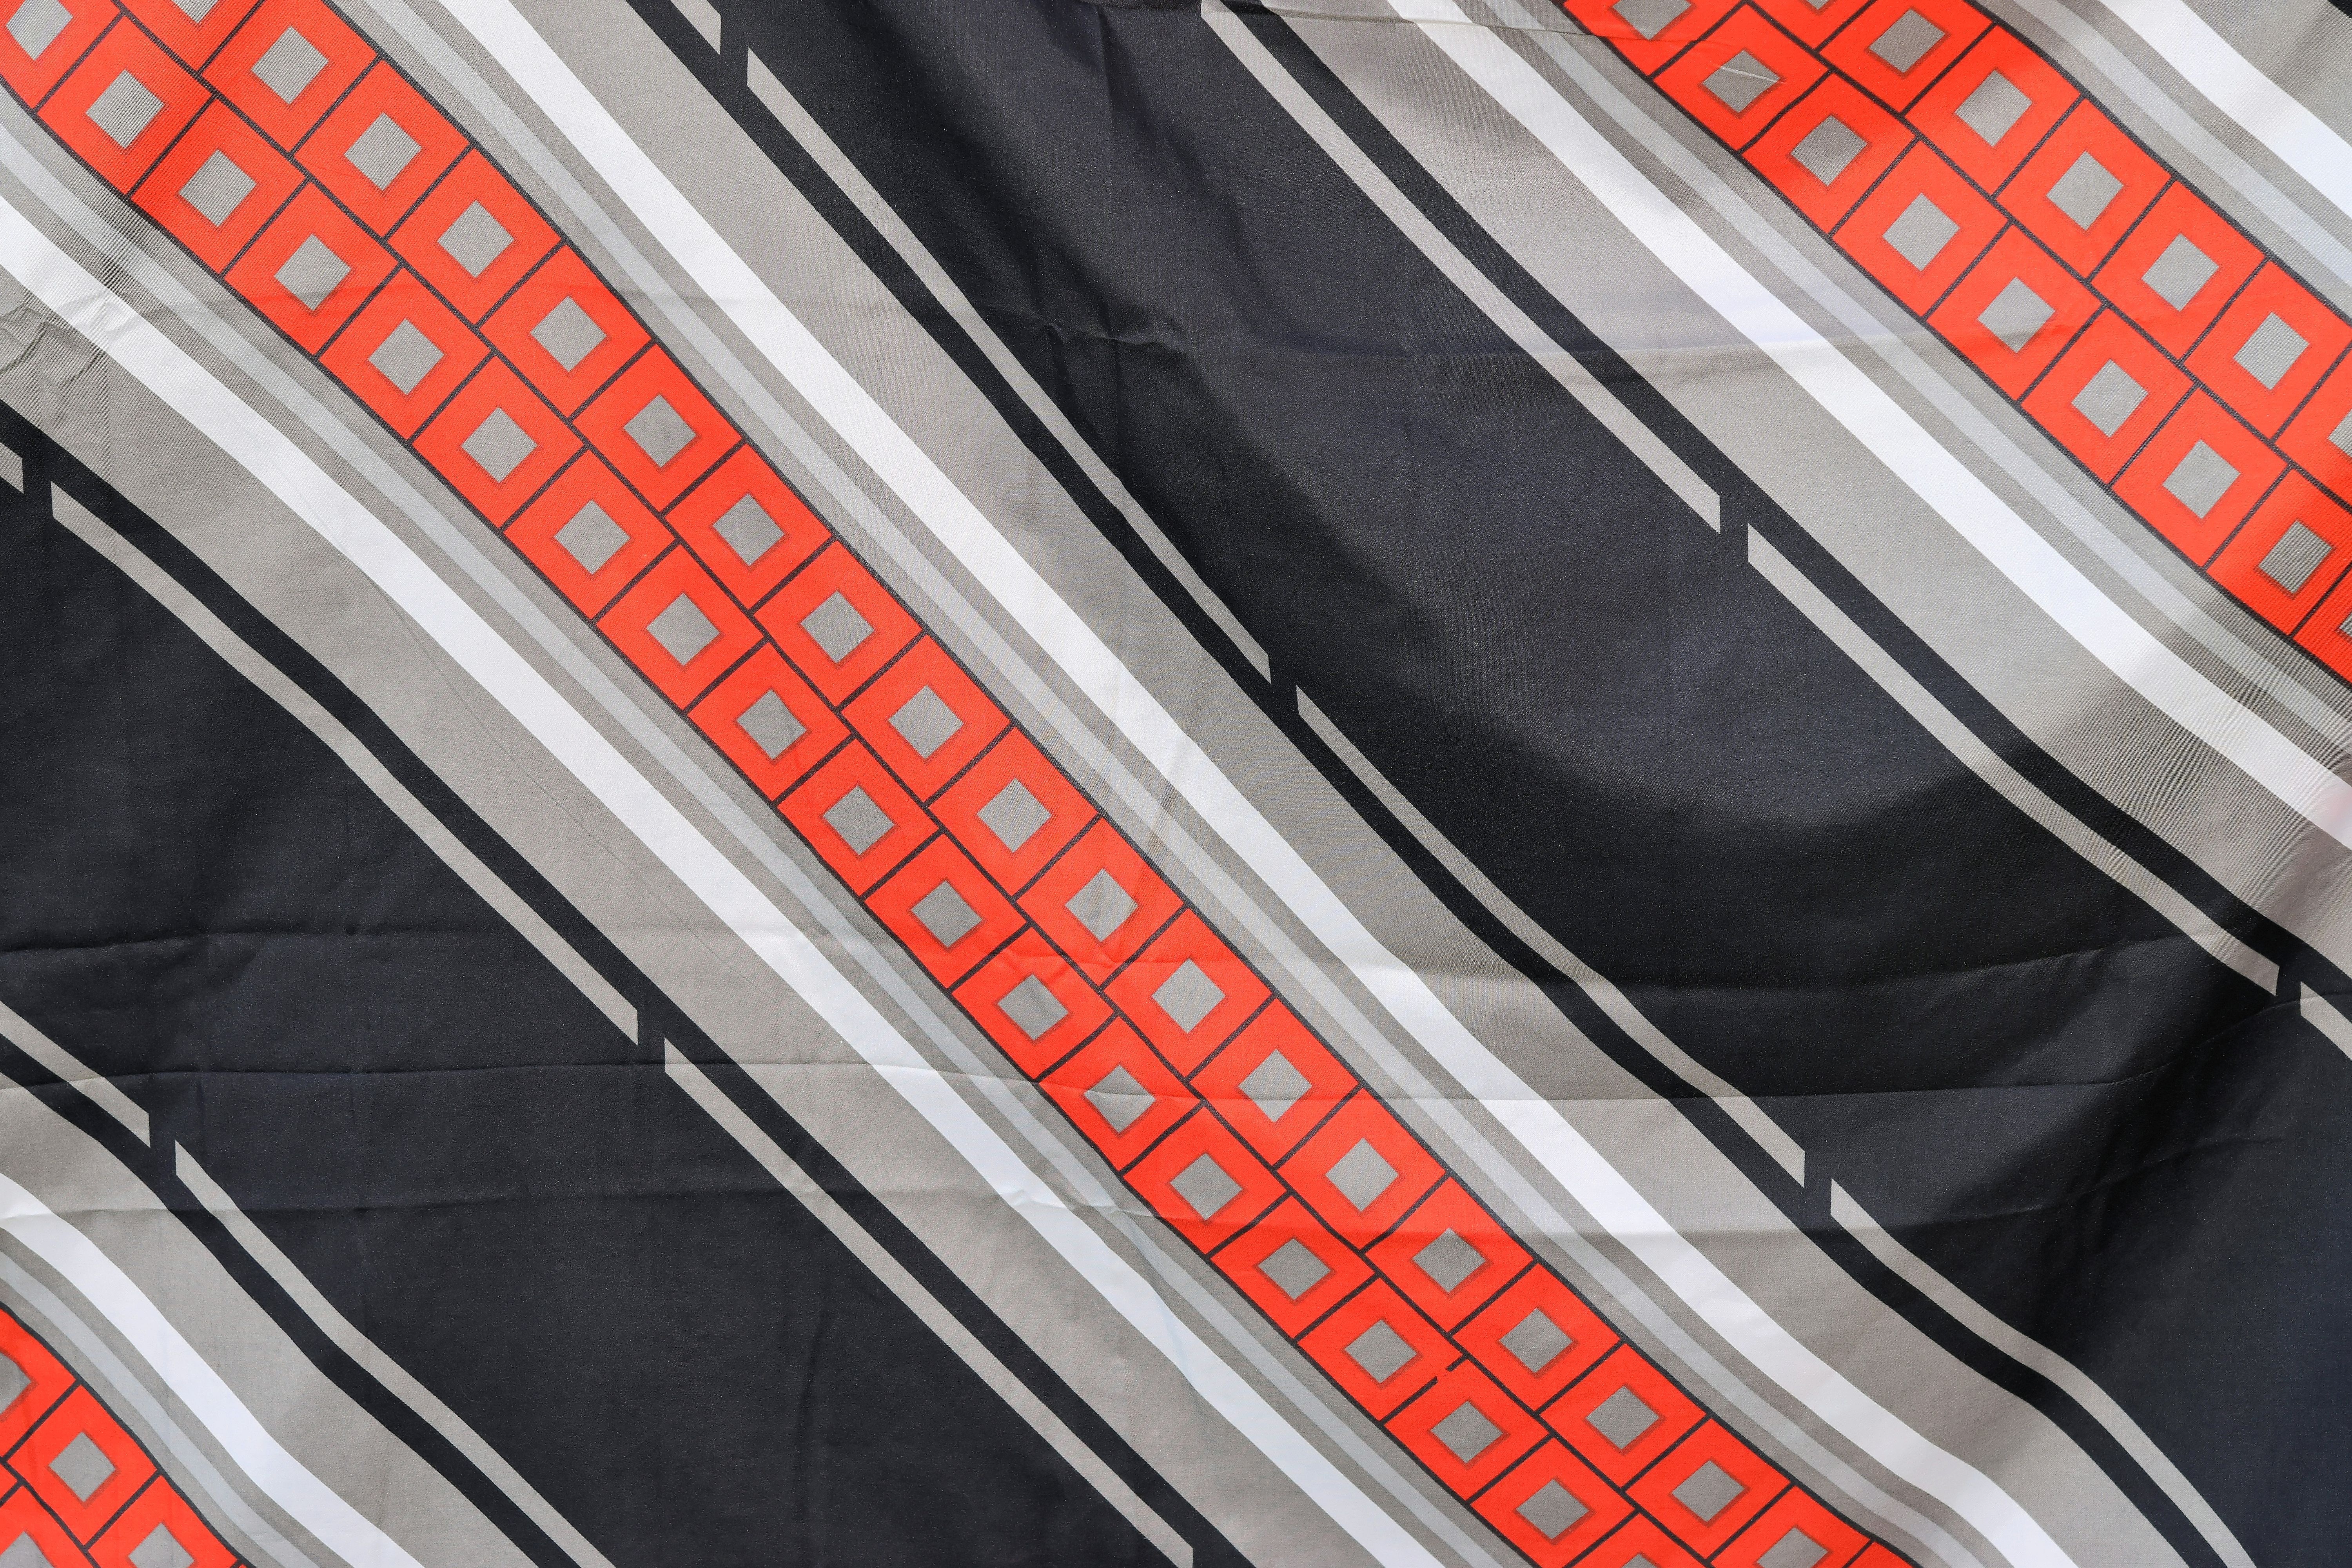
car, wheel, window, escalator, pattern, vehicle, colorful, tire, grille, bumper, beautiful, cooling, bed linen, microfibre, automotive exterior, luxury vehicle